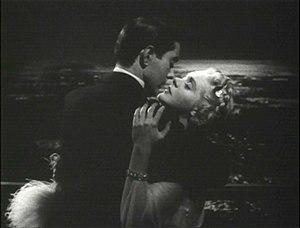
La folle parade est un film musical américain de Henry King qui est sorti en 1938
Le film d'amour, également appelé « film sentimental », « film romantique » ou « romance », est un film portant sur une histoire d'amour ou d'aventure amoureuse, mettant en avant la